Fuller Pilch

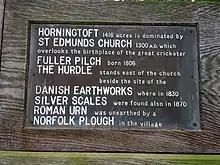
Pilch is remembered on the village sign at Horningtoft

Besides his two brothers, Pilch's nephew William Pilch also played first-class cricket.